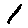
Label: 1